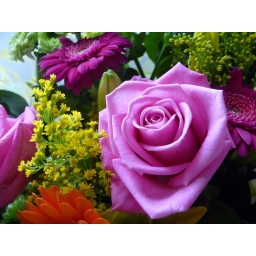
A beautiful bouquet of flowers sent by my son in Dubai. I'm a lucky Mum!